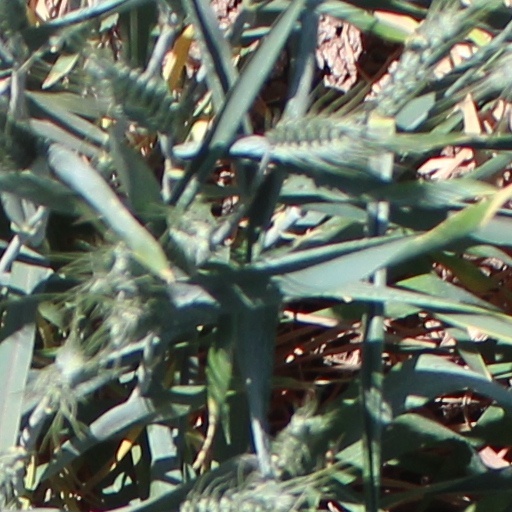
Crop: wheat